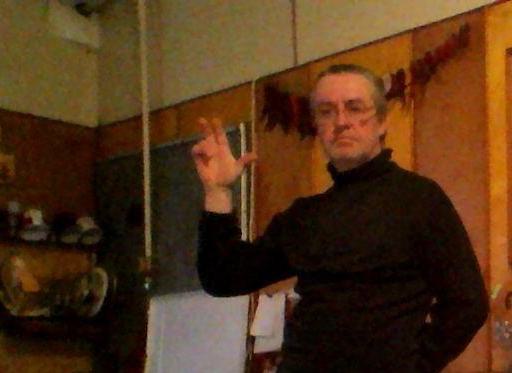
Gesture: three2